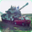
Label: tank